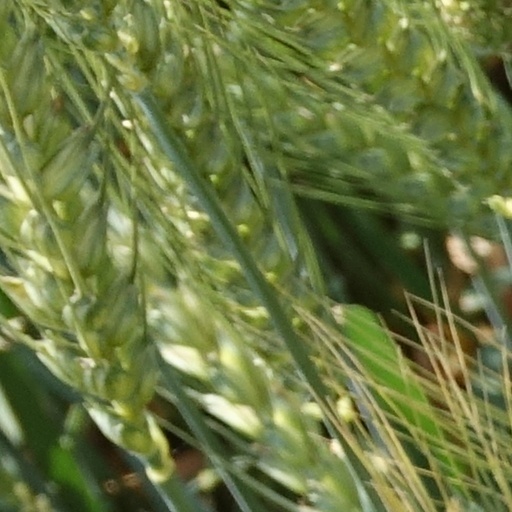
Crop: wheat